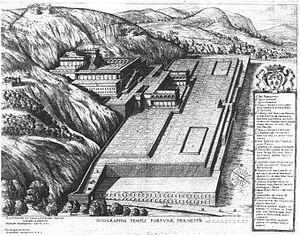
Préneste est une ancienne ville du Latium à 37 km à l'est de Rome. Actuellement nommée Palestrina, la ville était située sur une hauteur stratégique des Apennins.
Domenico Castelli dit Il Fontanino né à Melide, dans l'actuel canton du Tessin, vers 1582 et mort à Rome en 1657, est un architecte italien d'origine suisse.